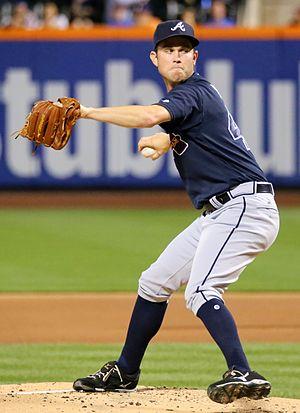
James Ryan Weber est un lanceur droitier des Red Sox de Boston de la Ligue majeure de baseball.